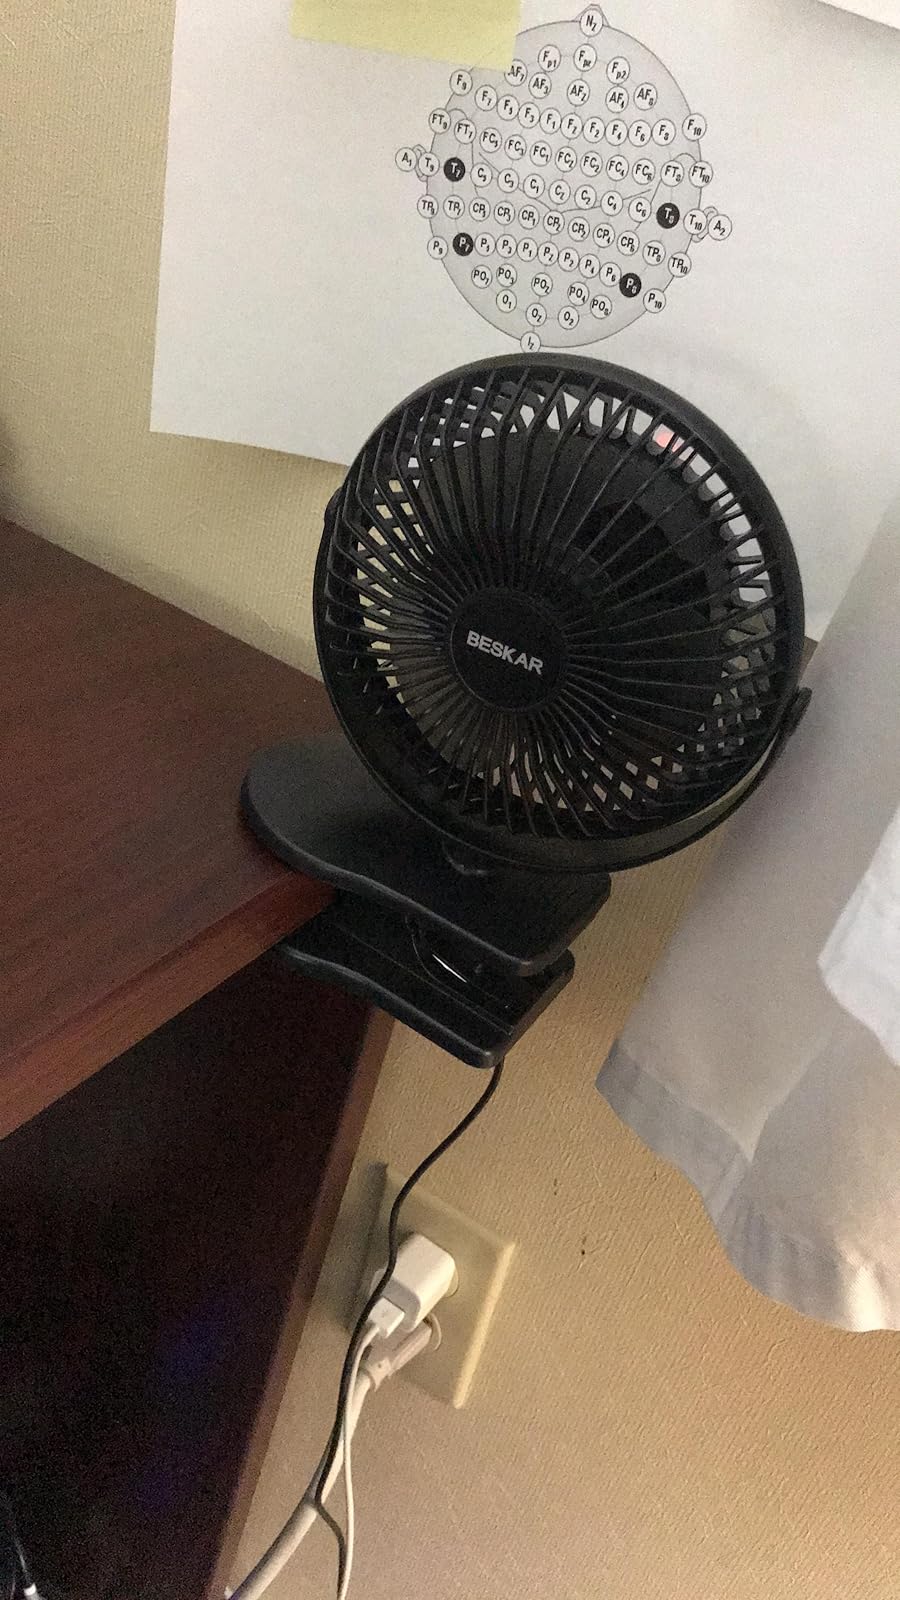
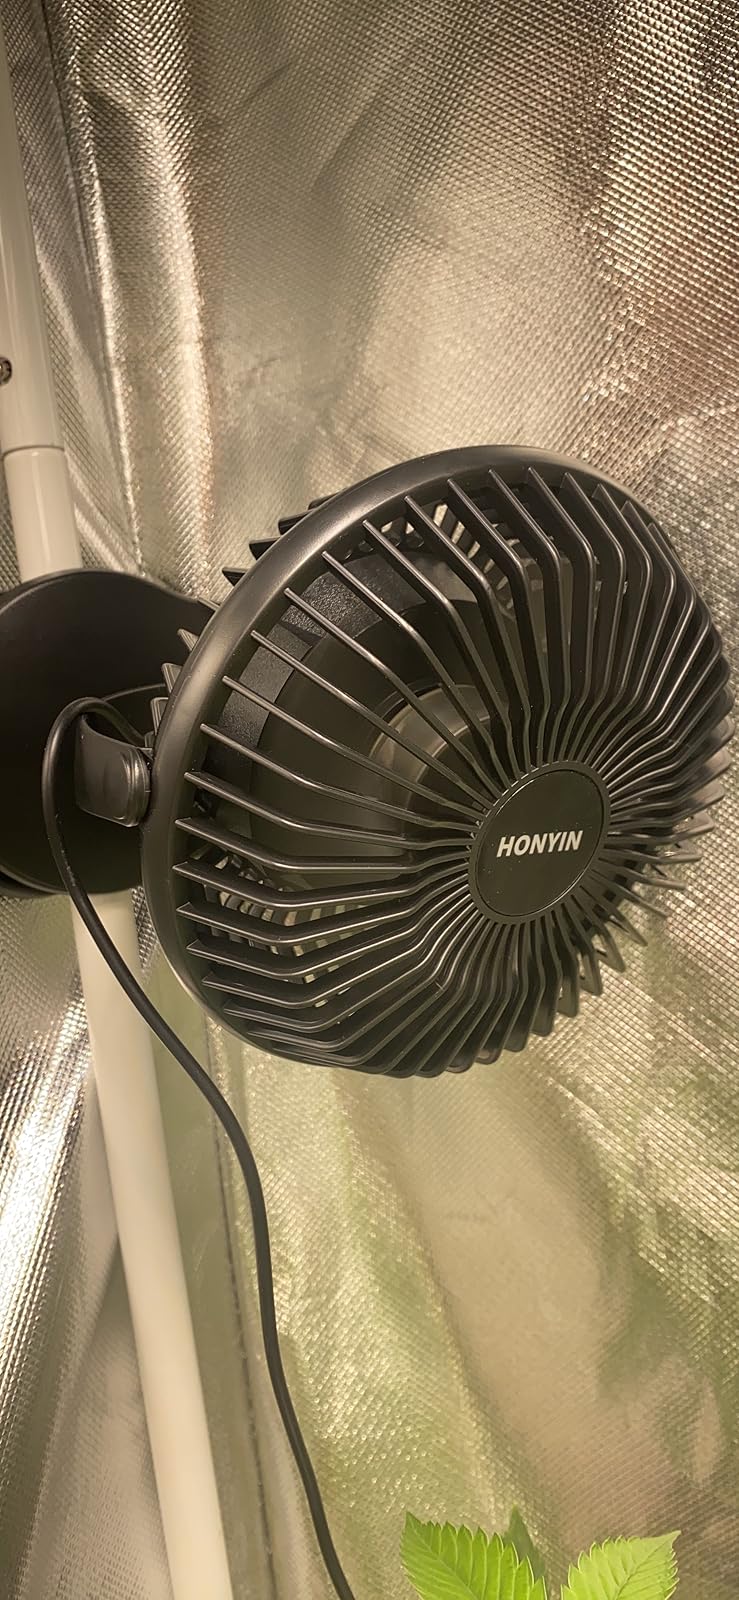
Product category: fan
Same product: yes